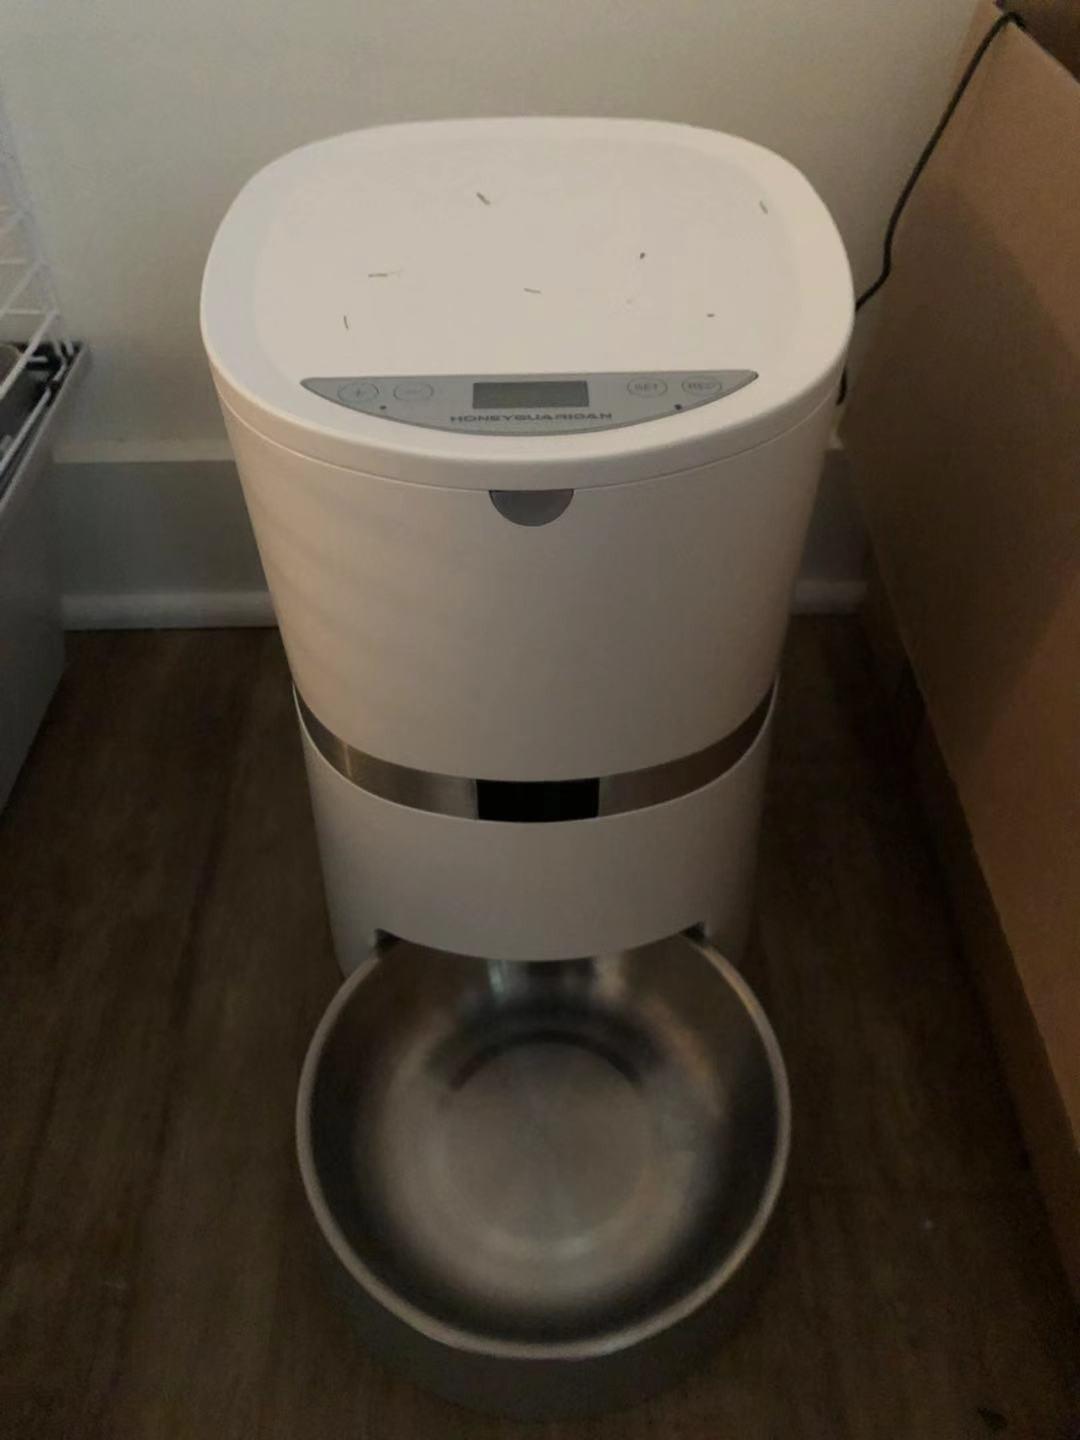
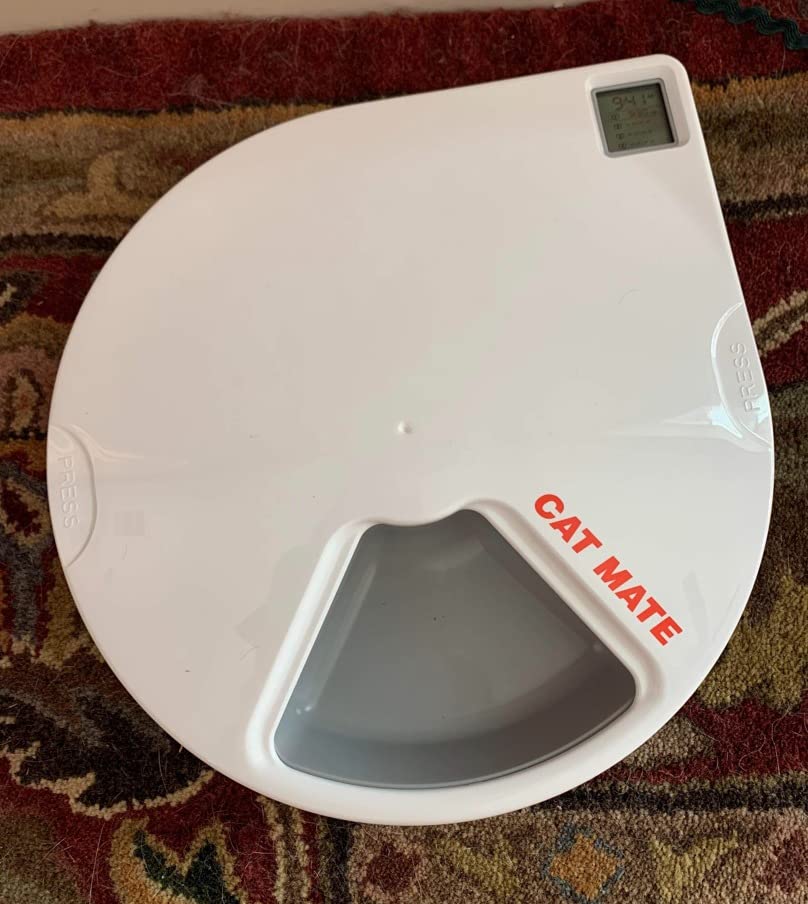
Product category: items_feeder
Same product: no